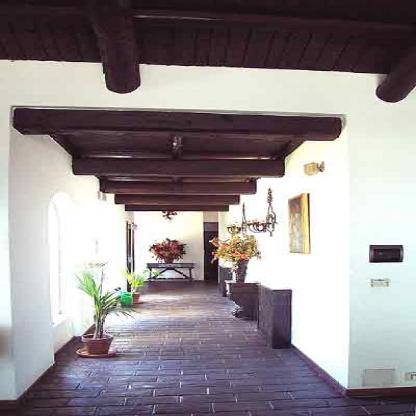
Scene: Indoor